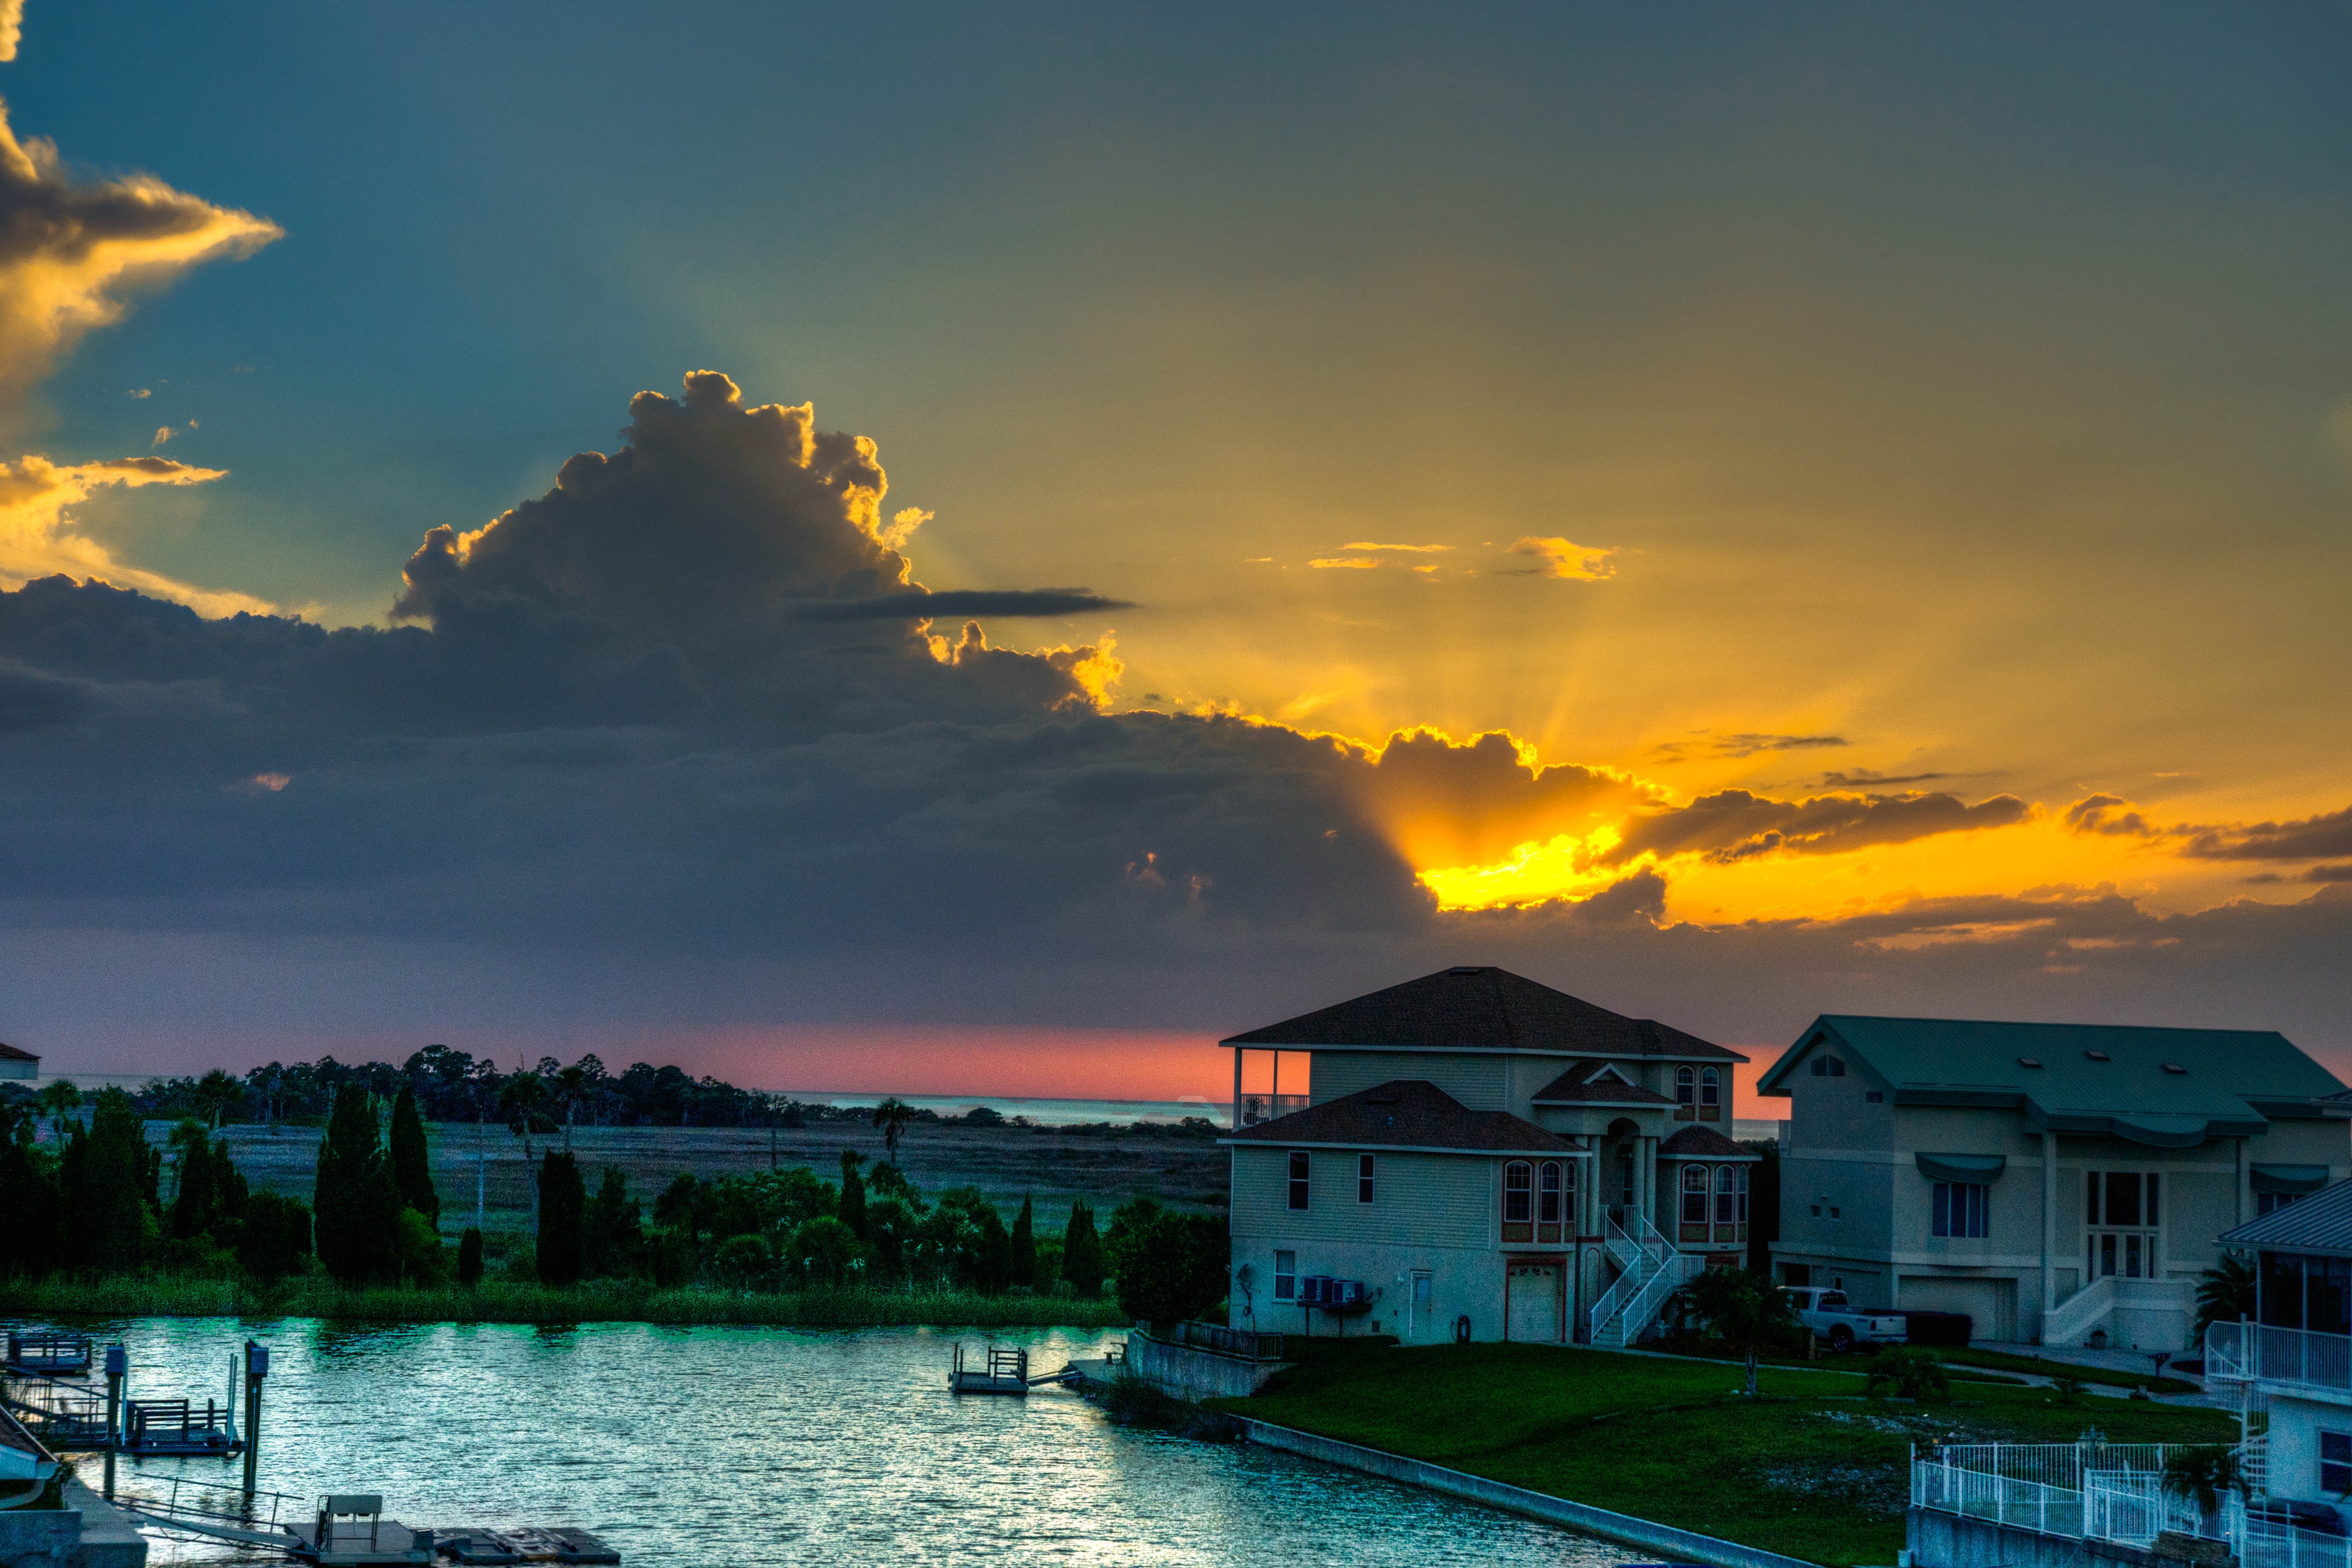
beach, sea, coast, nature, ocean, horizon, cloud, architecture, sky, sunrise, sunset, morning, dawn, canal, dusk, evening, reflection, scenic, bay, outside, clouds, buildings, reflections, beautiful, florida, afterglow